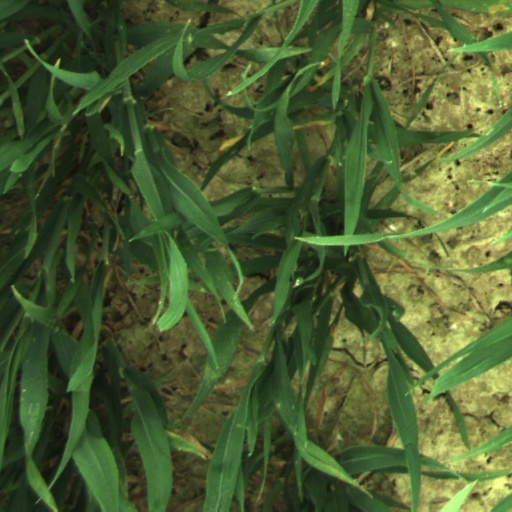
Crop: wheat